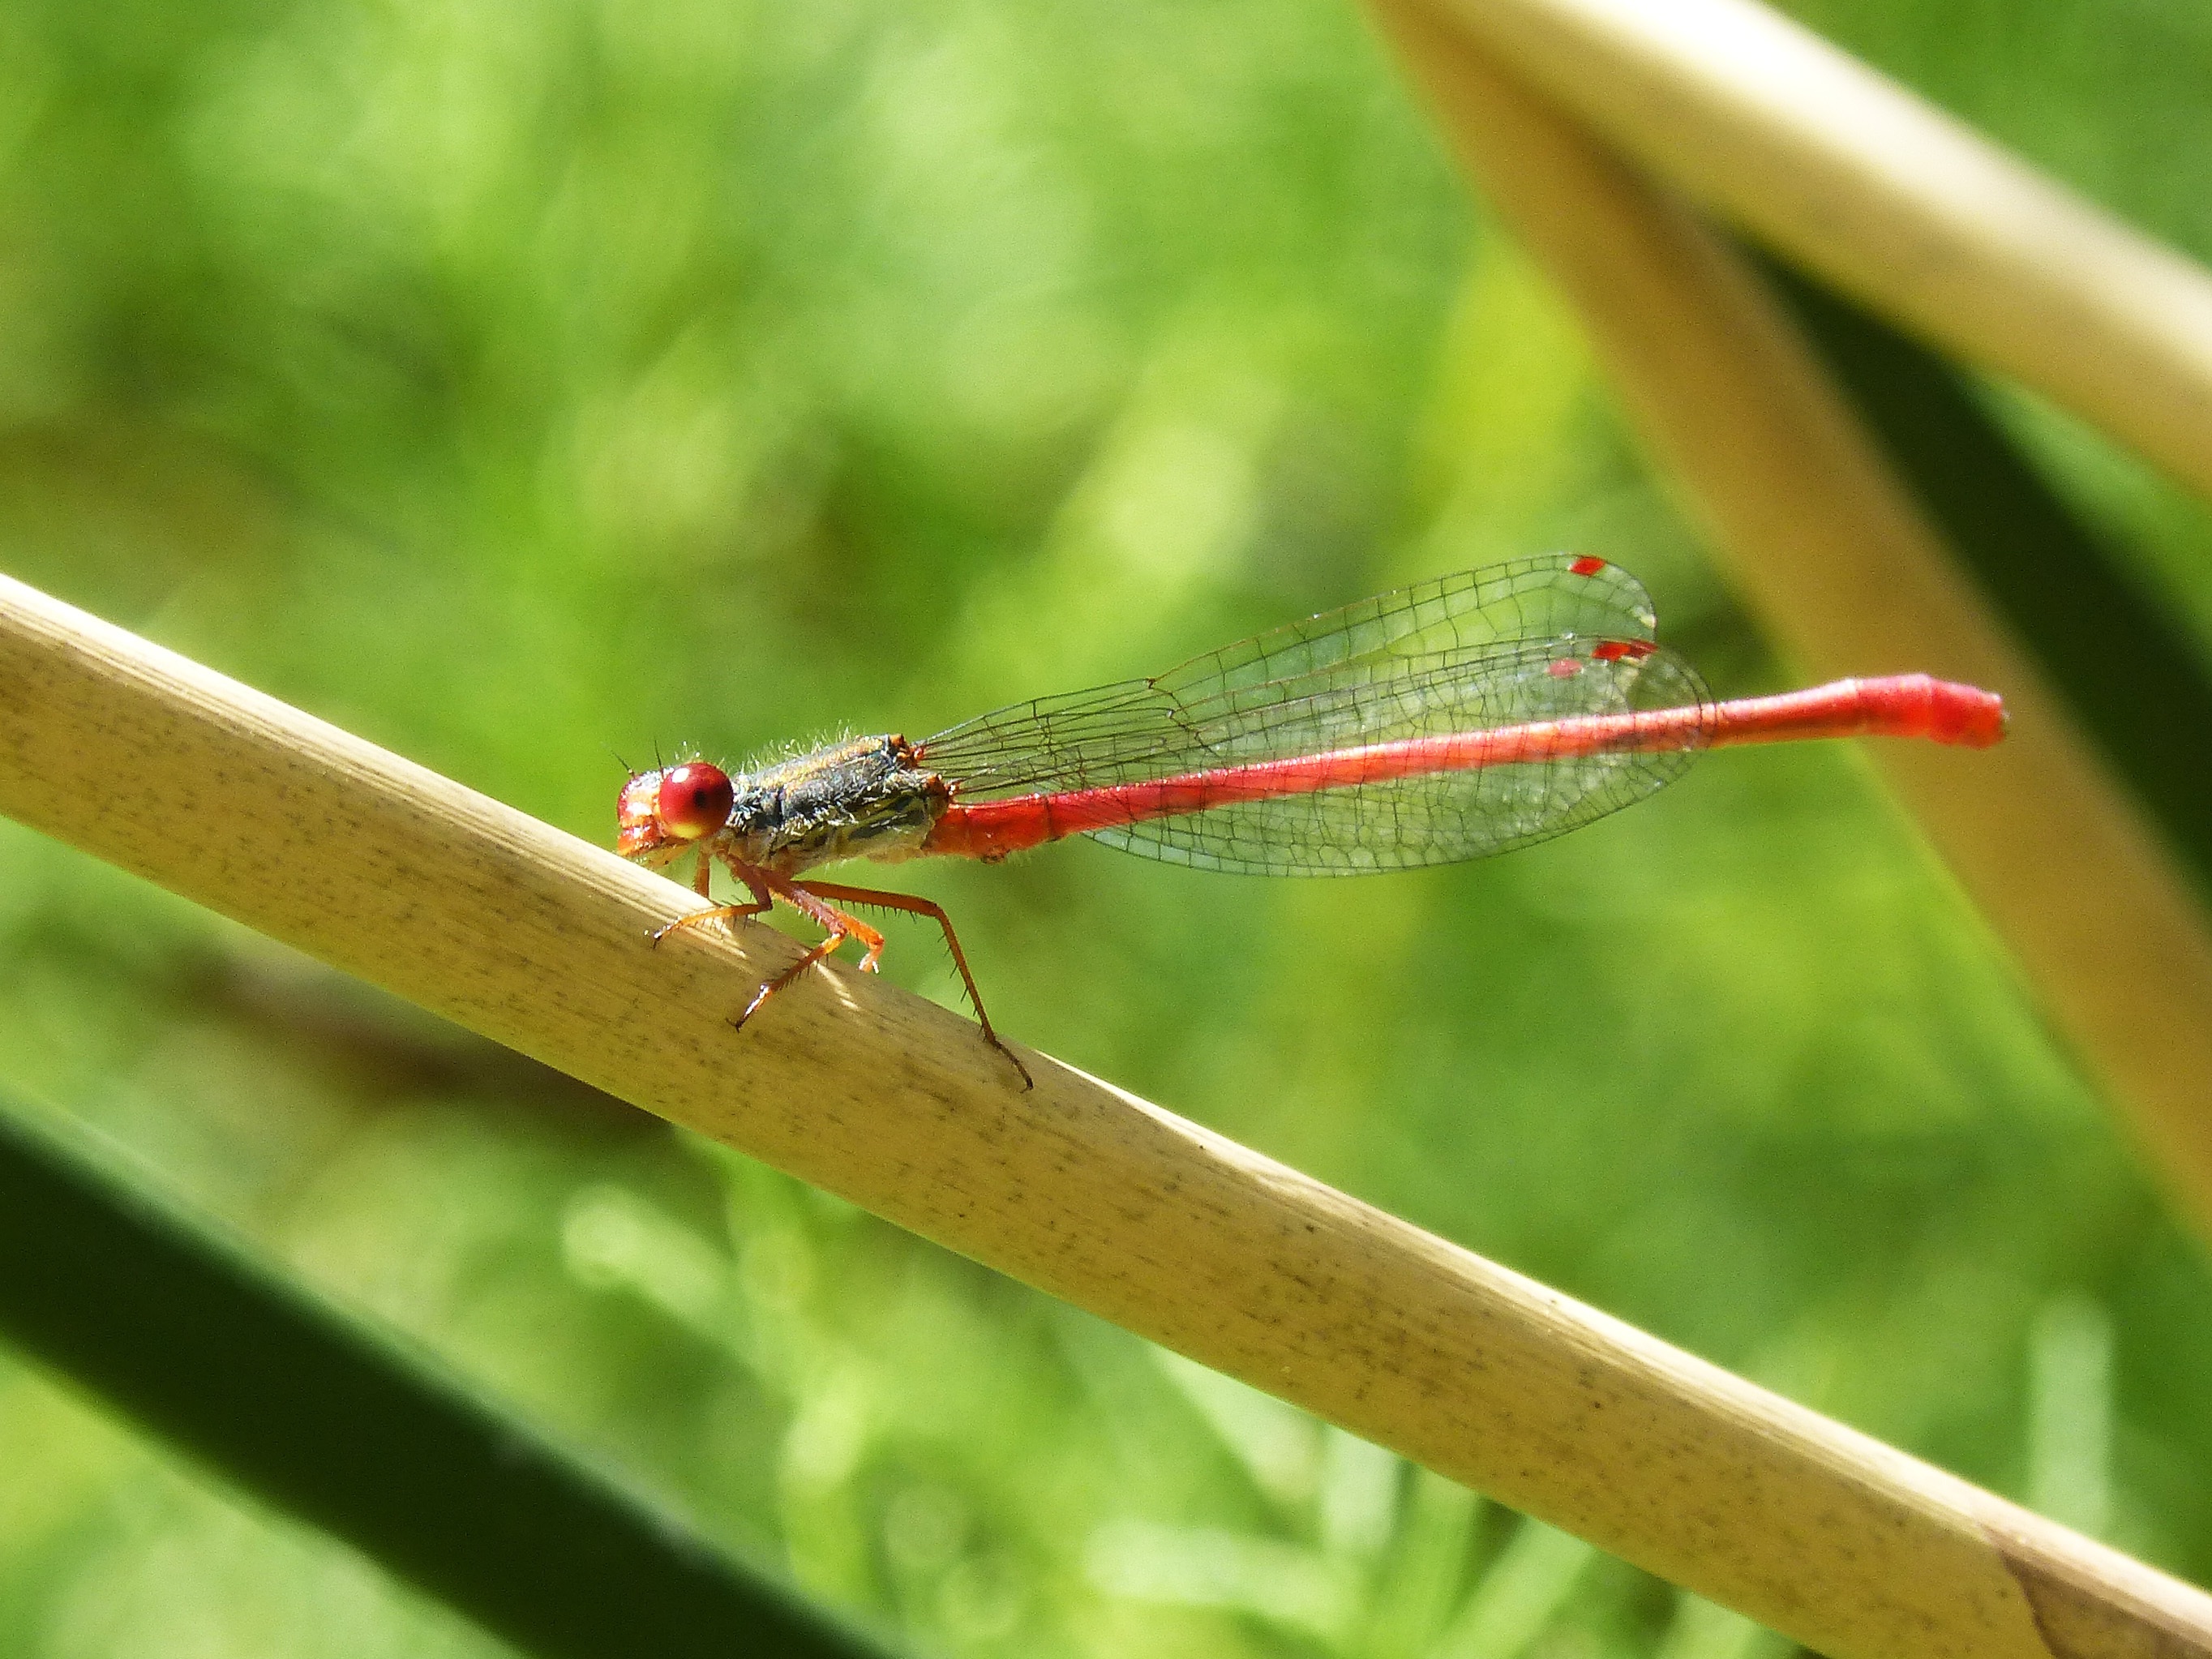
stem, green, insect, fauna, invertebrate, close up, dragonfly, damselfly, macro photography, arthropod, red dragonfly, aquatic environment, oxyagrion terminale, plant stem, dragonflies and damseflies, net winged insects